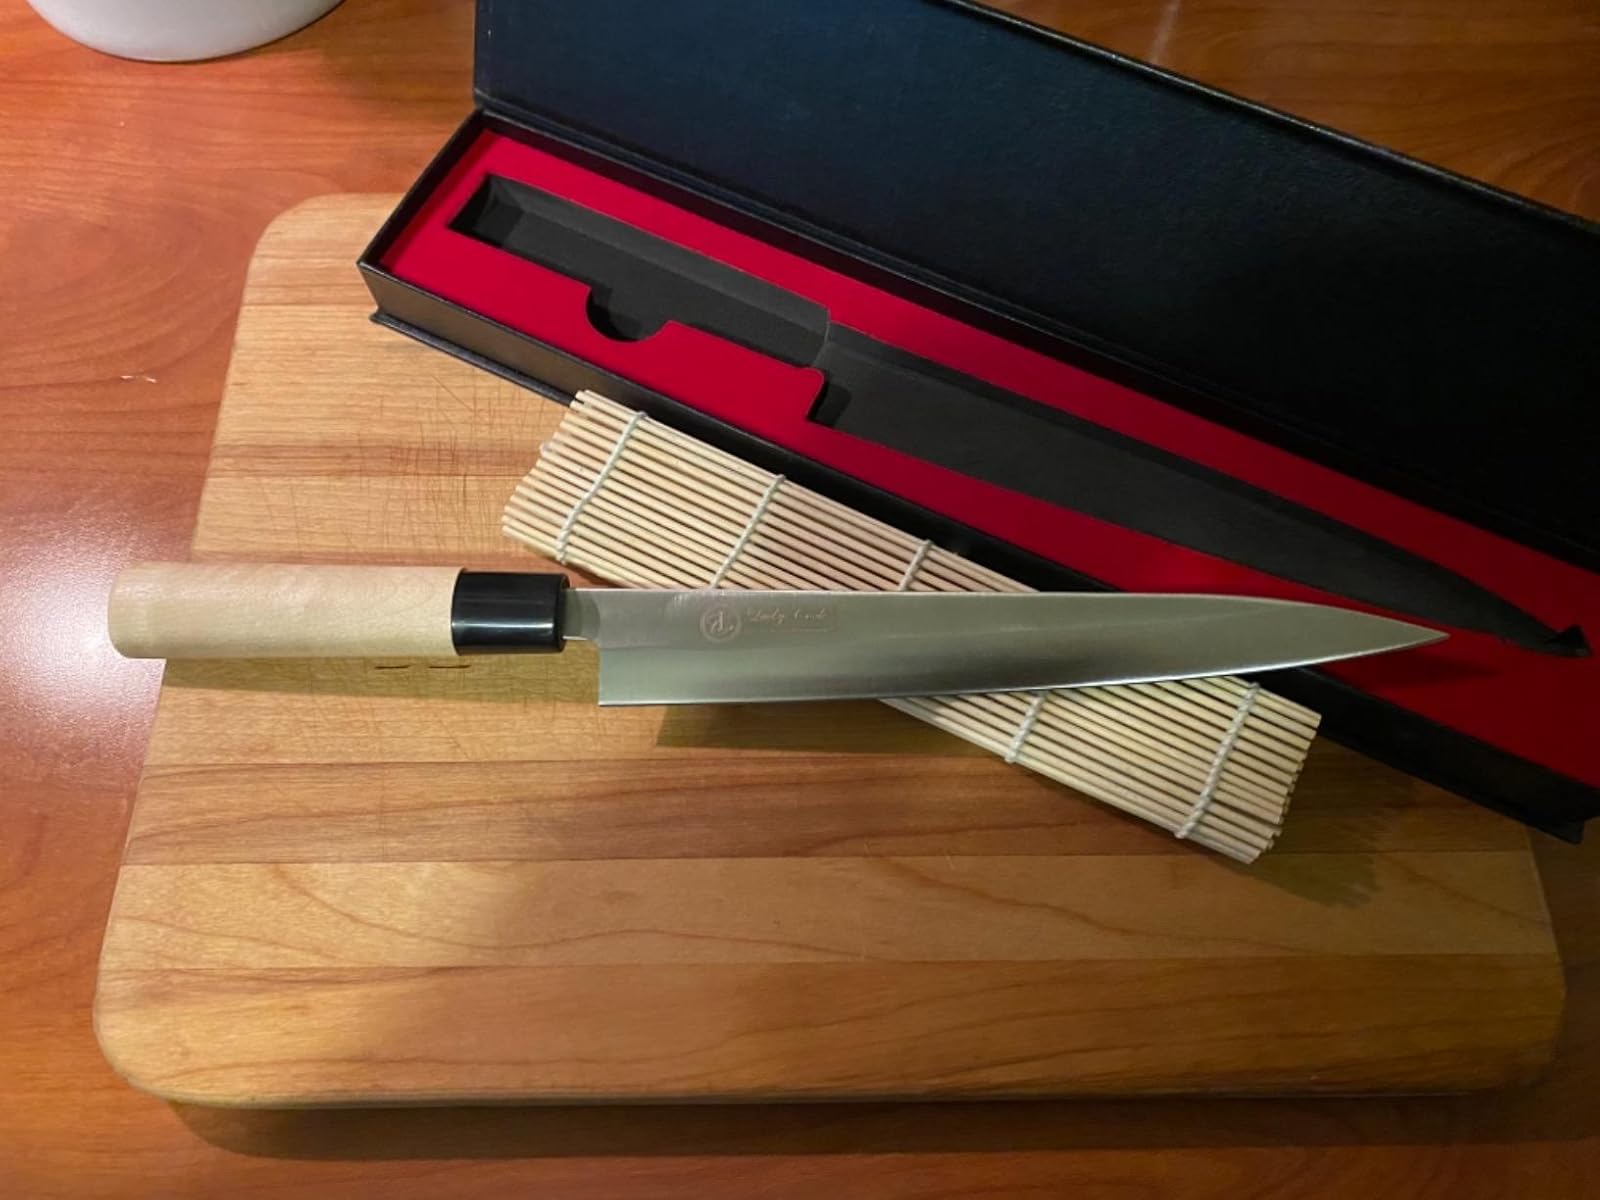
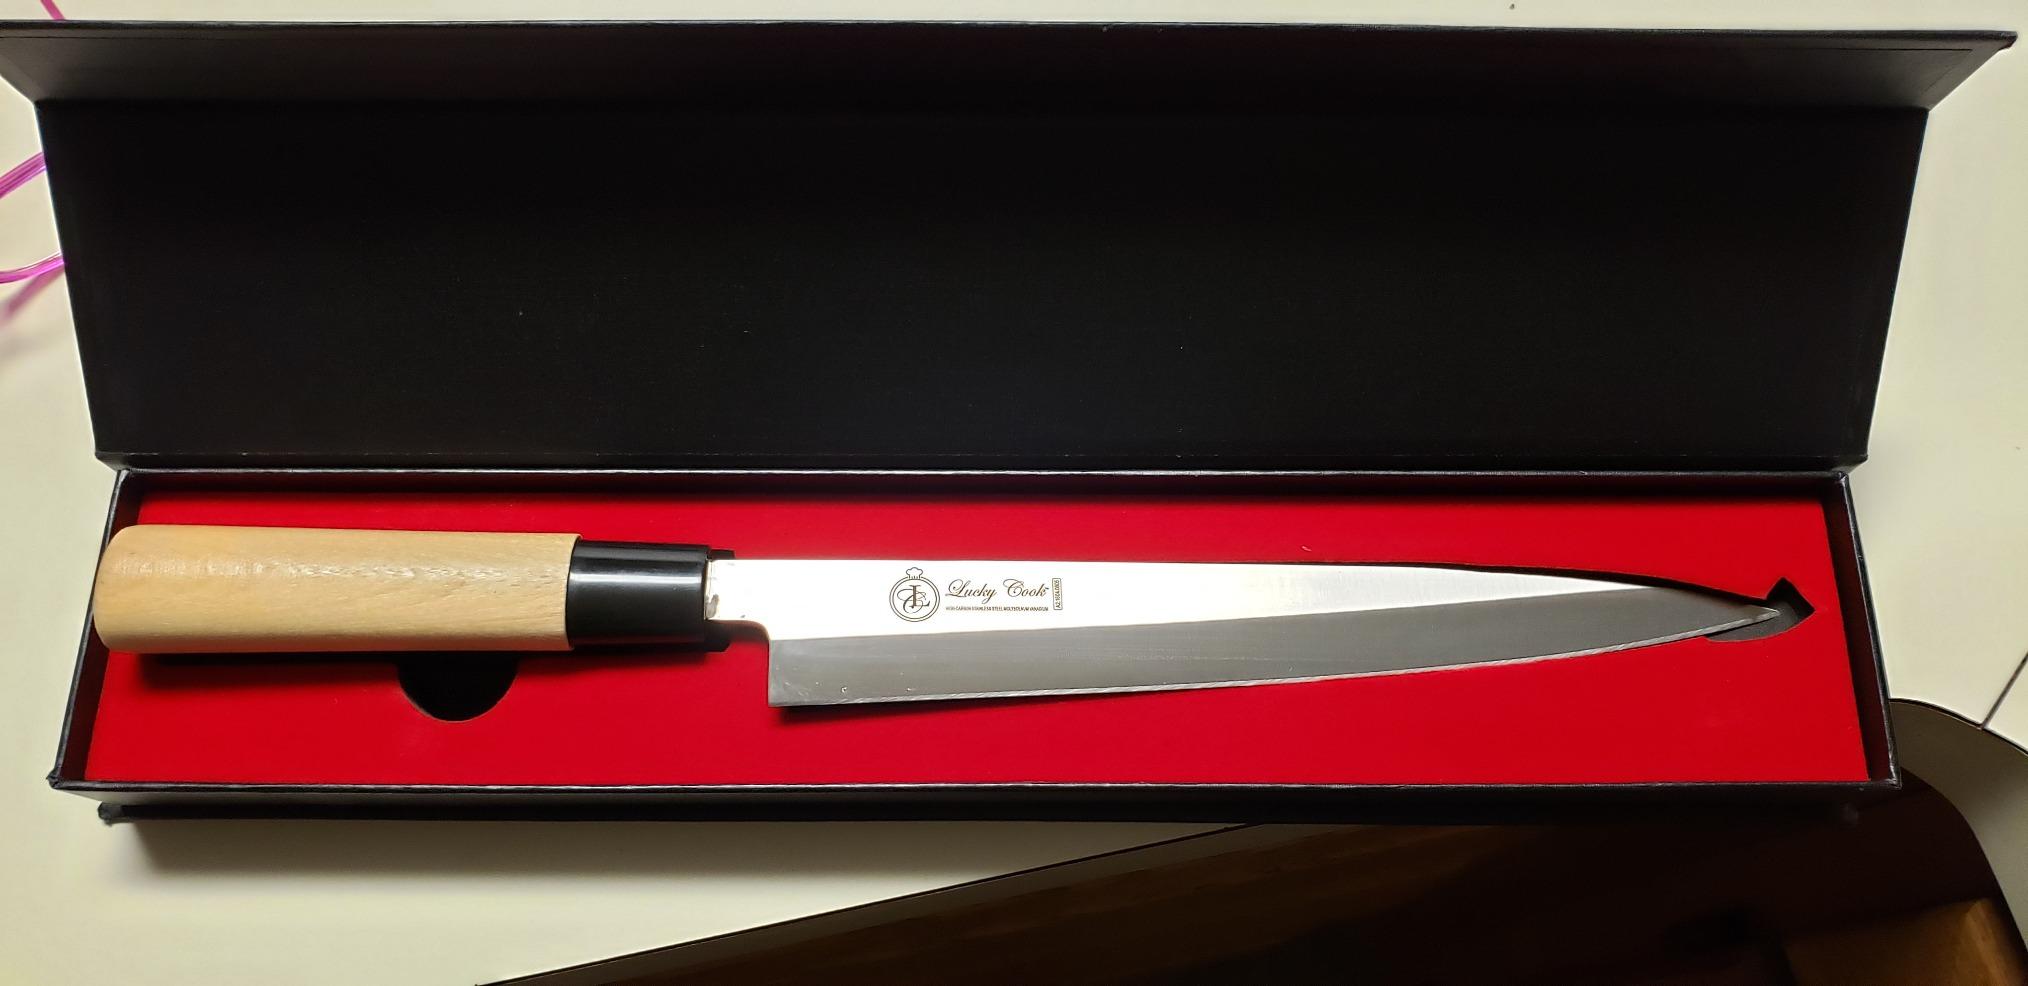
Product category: items_knife
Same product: yes